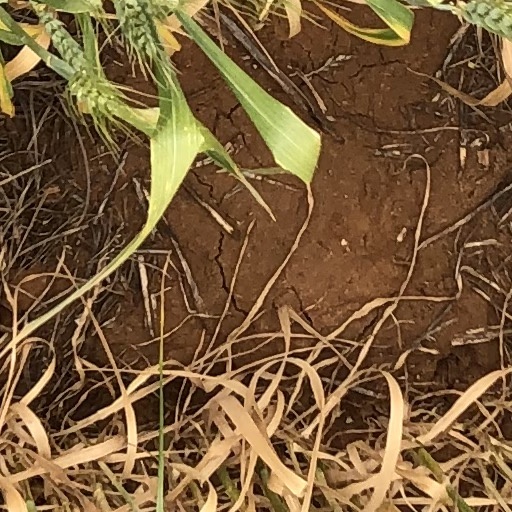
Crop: wheat